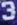
Number: 3